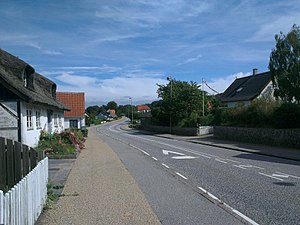
Neder Dråby
Hovedgaden set mod øst
Neder Dråby ligger i Nordsjælland og er en bydel til Jægerspris i Draaby Sogn. Bebyggelsen ligger i Frederikssund Kommune og tilhører Region Hovedstaden. Navnet kommer fra oldnordisk "Draagaby", den opstod, fordi den ligger der, hvor Hornsherred er smallest. Det var her, vikingerne trak deres skibe over i stedet for at sejle op omkring Kulhuse. "Draagaby" betyder, at man trækker noget over her, og der ligger en by.